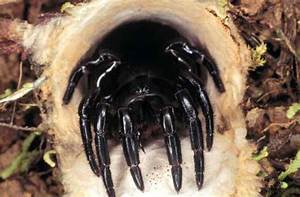
Label: ragno